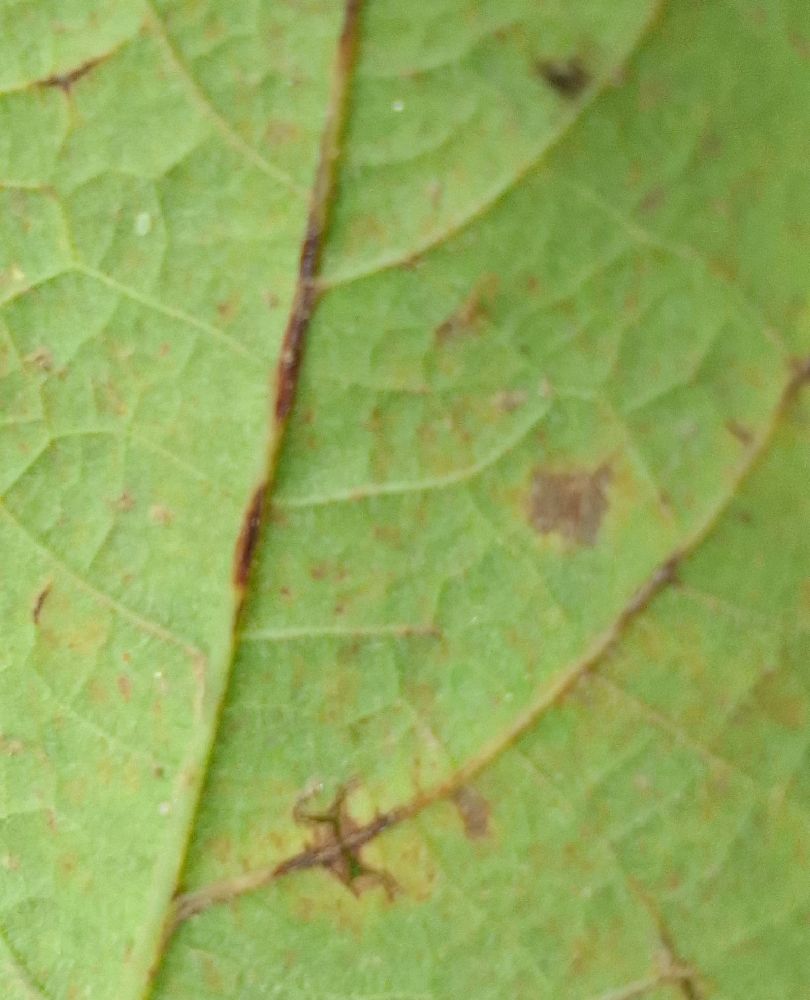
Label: anthracnose